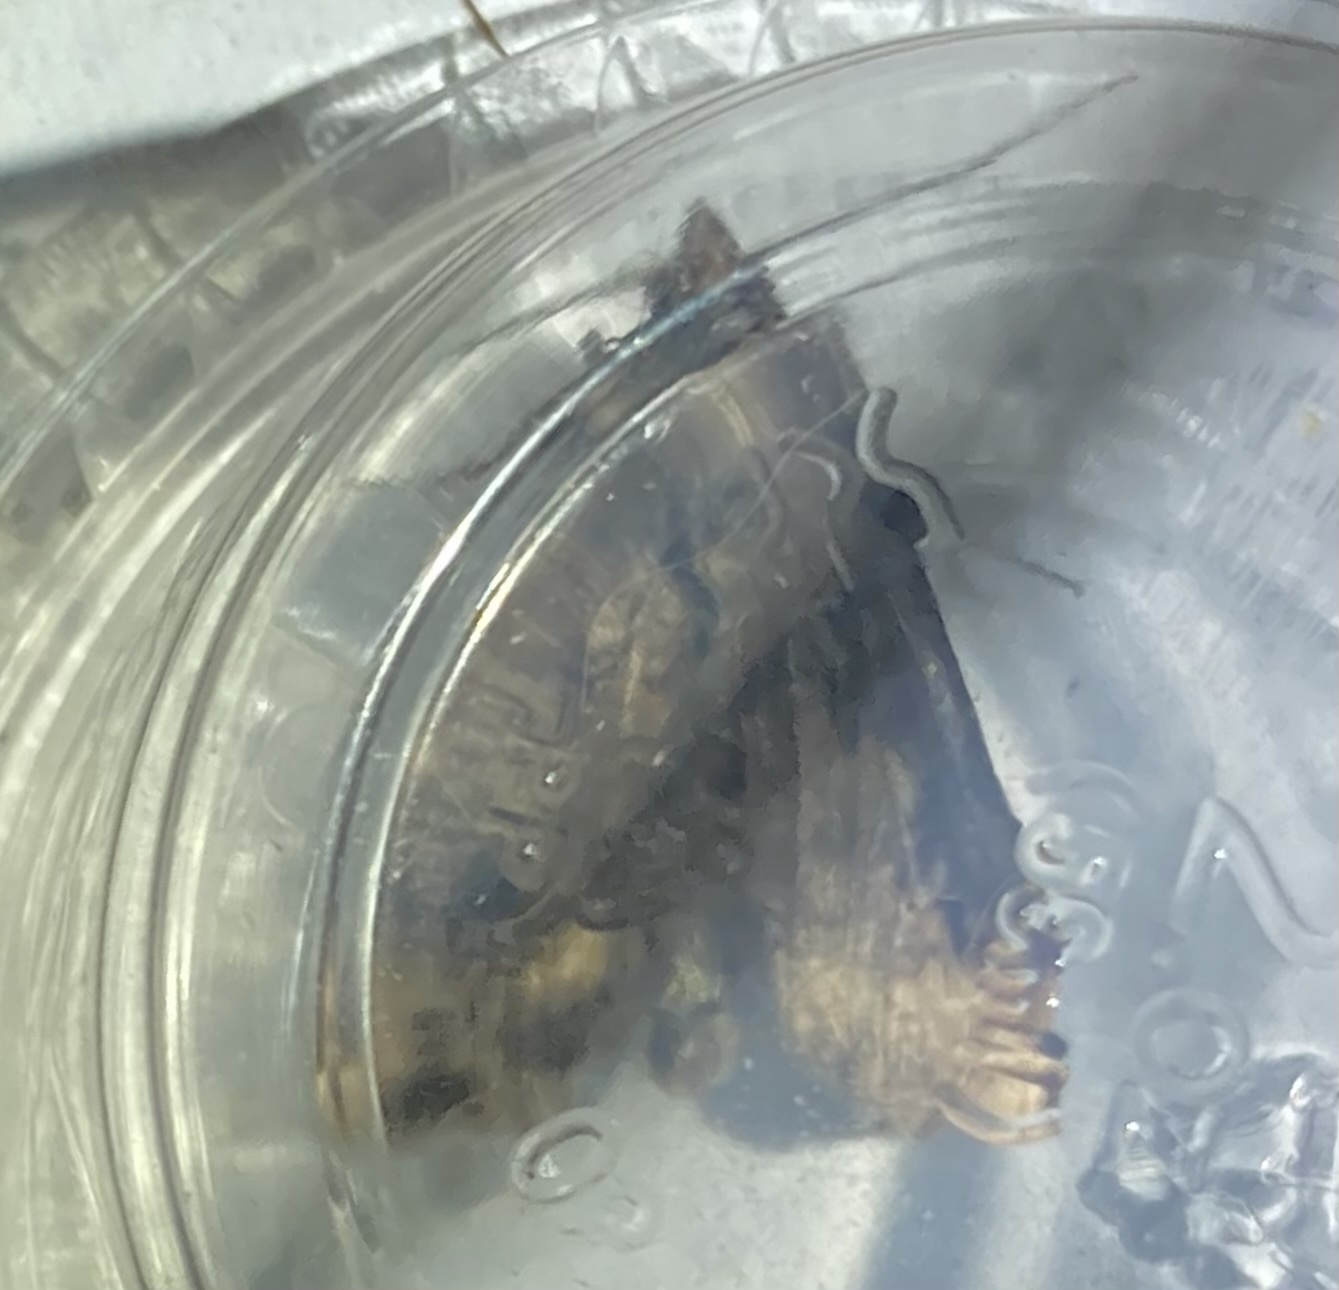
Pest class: cutworms